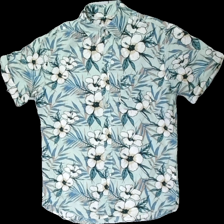
View: front
Type: Shirt
Category: Men
Brand: Dressman
Colors: White, Green, Beige
Material: 100% cotton
Pattern: Floral print
Cut: Regular
Size: M
Season: All
Damage location: middle left
Damage 2 location: middle center
Price range: 50-100
Recommended usage: Reuse
Description: blommig kortärmad skjorta